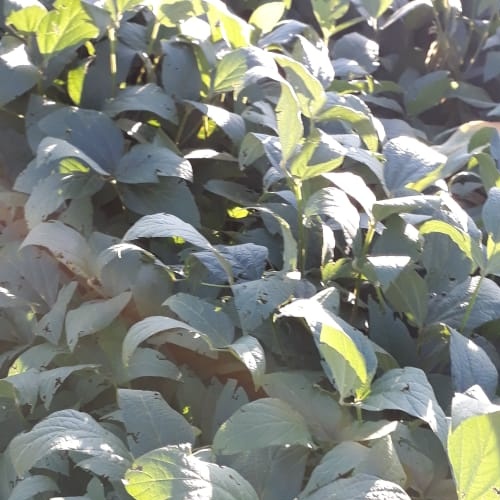
Label: Diabrotica_speciosa